Beam, Great Torrington

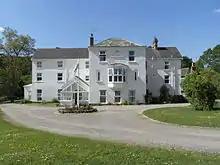
Beam House, Great Torrington, Devon

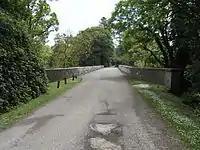
Beam Aqueduct, now viaduct forming commencement of entrance drive to Beam House, beyond to right. View looking south-east, with A386 road behind viewer

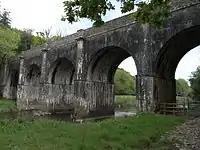
Beam Aqueduct viewed from south

Beam is an historic estate in the parish of Great Torrington, Devon, England. Beam House is situated about 1 1/2 miles north-west and downstream of that town, on the right-bank of the River Torridge. Both the Rolle Canal and the railway crossed the river nearby. It occupies a particularly beautiful setting, described by Lauder (1986) thus: ""For lovers of rivers and woodland there can be few lovlier settings for a house than this. Steeply wooded banks shelter the valley and the house is situated on slightly higher ground above lush water meadows, almost completely surrounded by the Torridge""